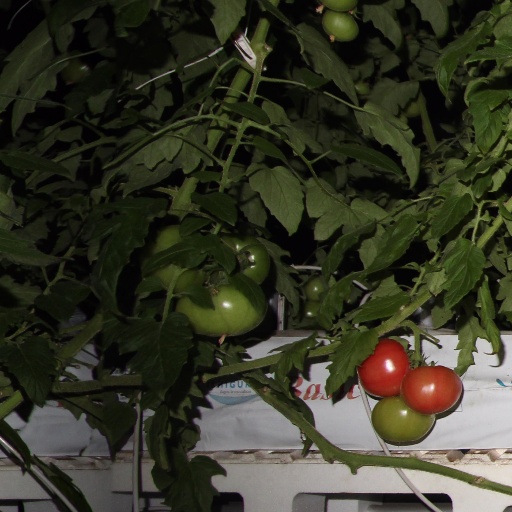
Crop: tomato